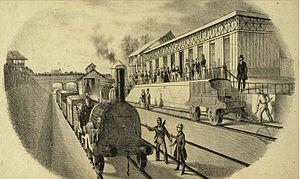
Le débarcadère de Koenigshoffen origine à Strasbourg du chemin de fer de Strasbourg à Bâle est mis en service en 1841.
Pierre-Dominique Bazaine (1809-1893), dit aussi Dominique Bazaine-Vasseur et parfois surnommé Adolphe, est un polytechnicien et ingénieur des ponts et chaussées français. Pionnier des chemins de fer, il a conçu et été l'ingénieur en chef des constructions du chemin de fer de Mulhouse à Thann et du chemin de fer de Strasbourg à Bâle.
La société anonyme dénommée Compagnie du chemin de fer de Strasbourg à Bâle construisit et exploita la ligne de chemin de fer reliant ces deux villes.
La gare de Strasbourg-Koenigshoffen était une gare ferroviaire située dans le quartier de Koenigshoffen, à l'ouest du centre historique de Strasbourg.
La gare de Strasbourg-Ville, usuellement appelée « gare de Strasbourg », ou encore « gare centrale », est une gare ferroviaire française, située dans le quartier administratif Gare - Tribunal, sur le territoire de la commune de Strasbourg, chef-lieu du département du Bas-Rhin et de la région Grand Est.